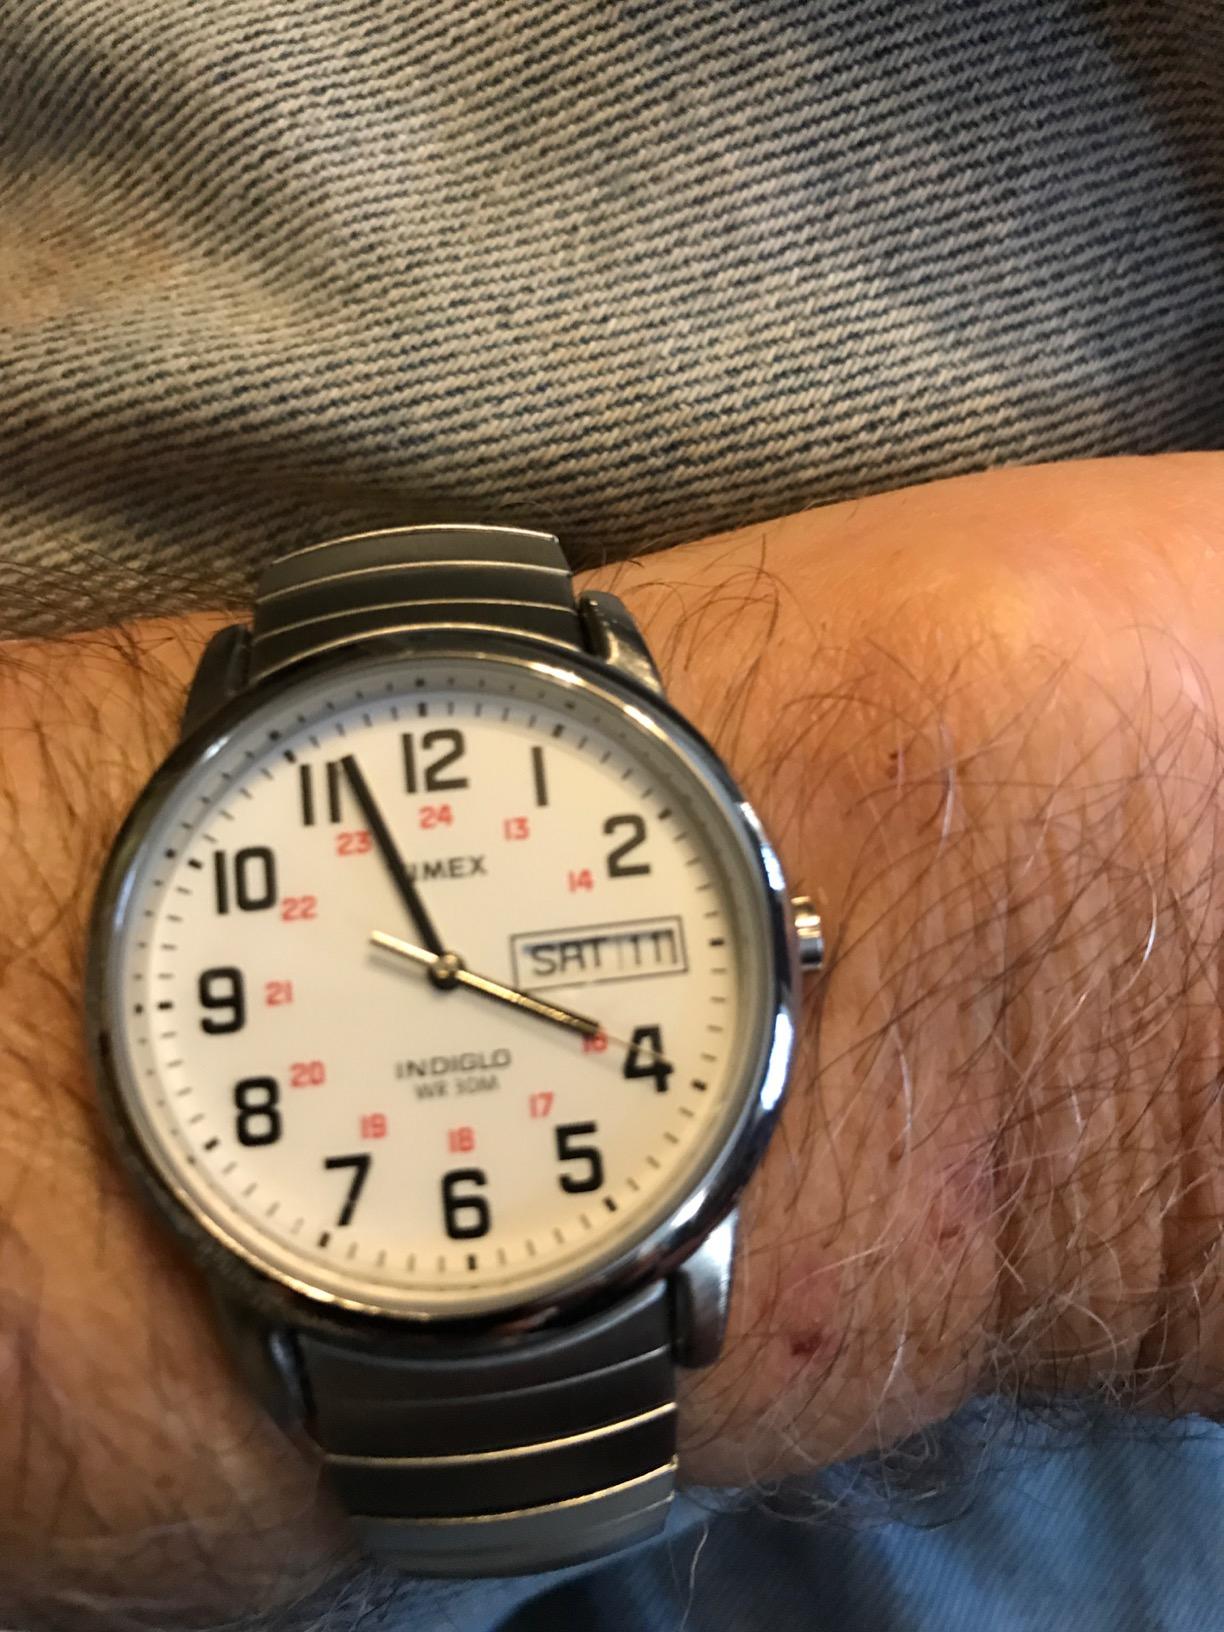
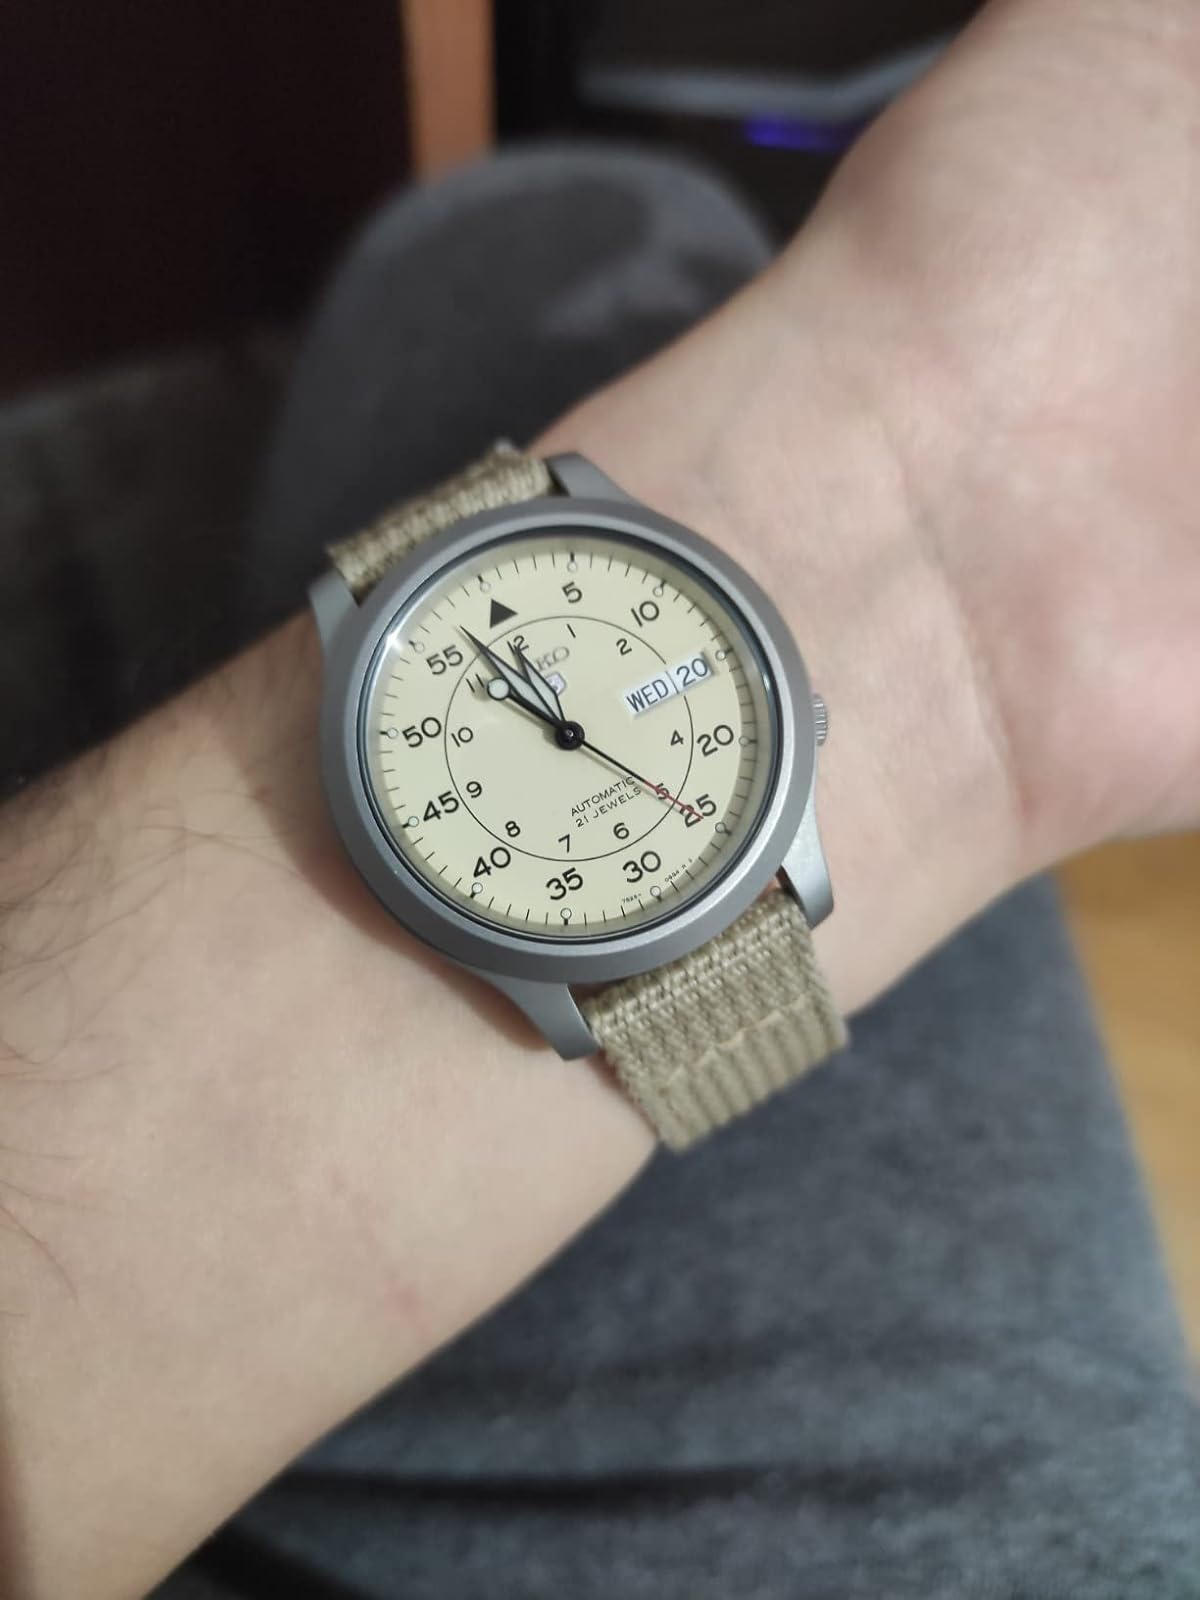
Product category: accessories_watch
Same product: no